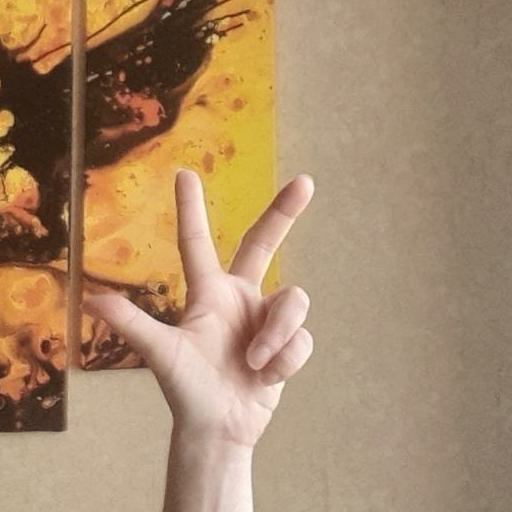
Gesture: three2